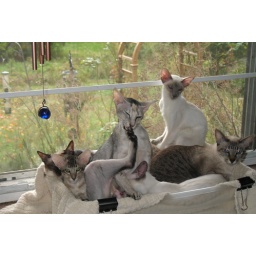
A stack of kittens and cats in the sunny windowsill cat bed.